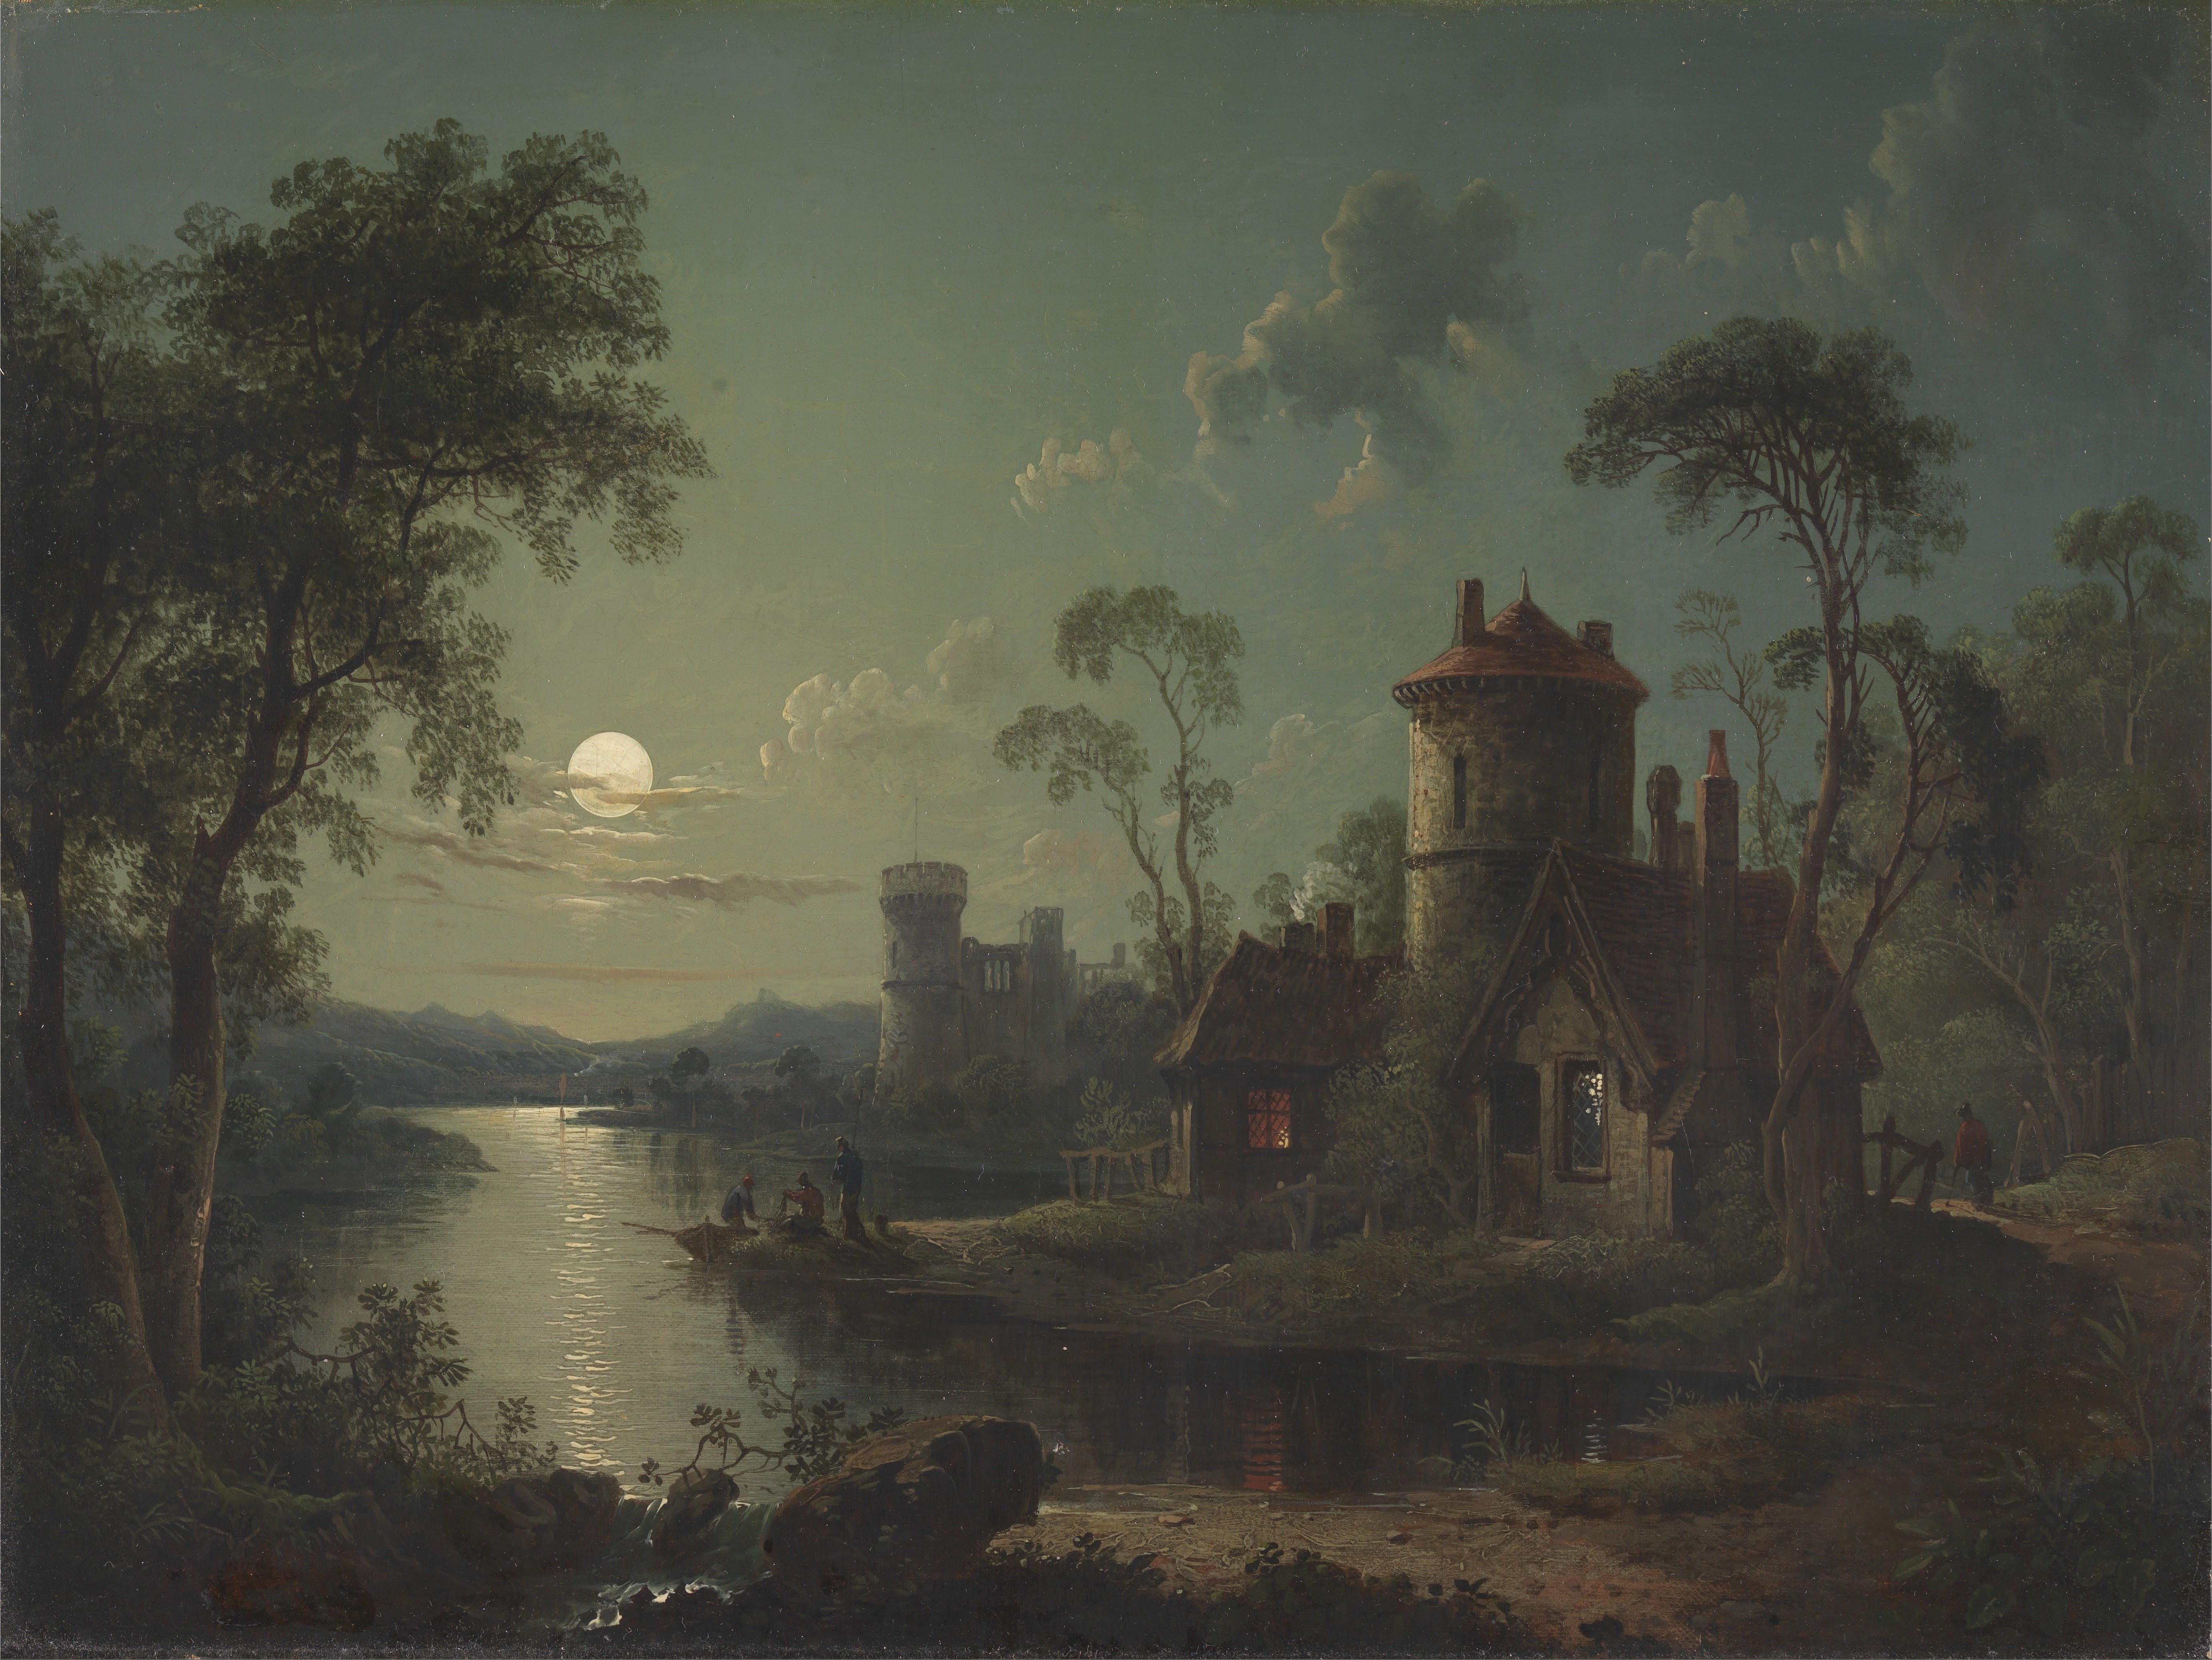
landscape, water, nature, people, sky, fog, mist, night, countryside, morning, river, country, stream, evening, artistic, castle, moon, plants, painting, trees, outside, art, clouds, houses, reflections, beautiful, screenshot, artistry, oil on canvas, atmospheric phenomenon, sebastian pether